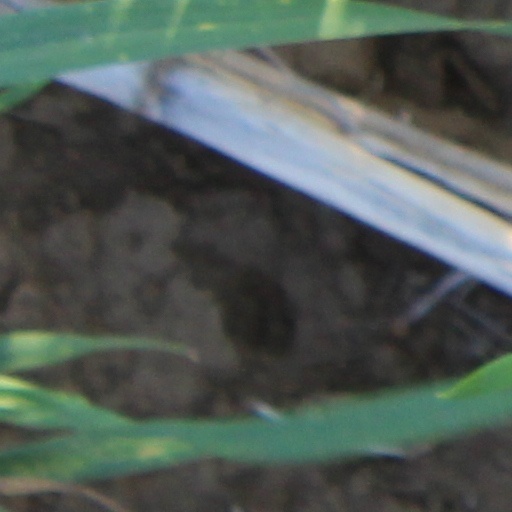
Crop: wheat